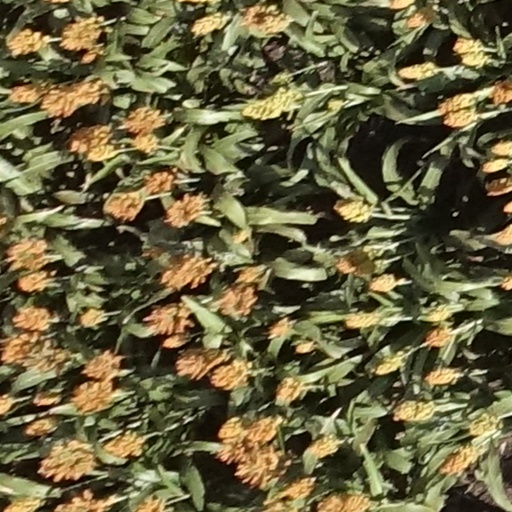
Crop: sorghum